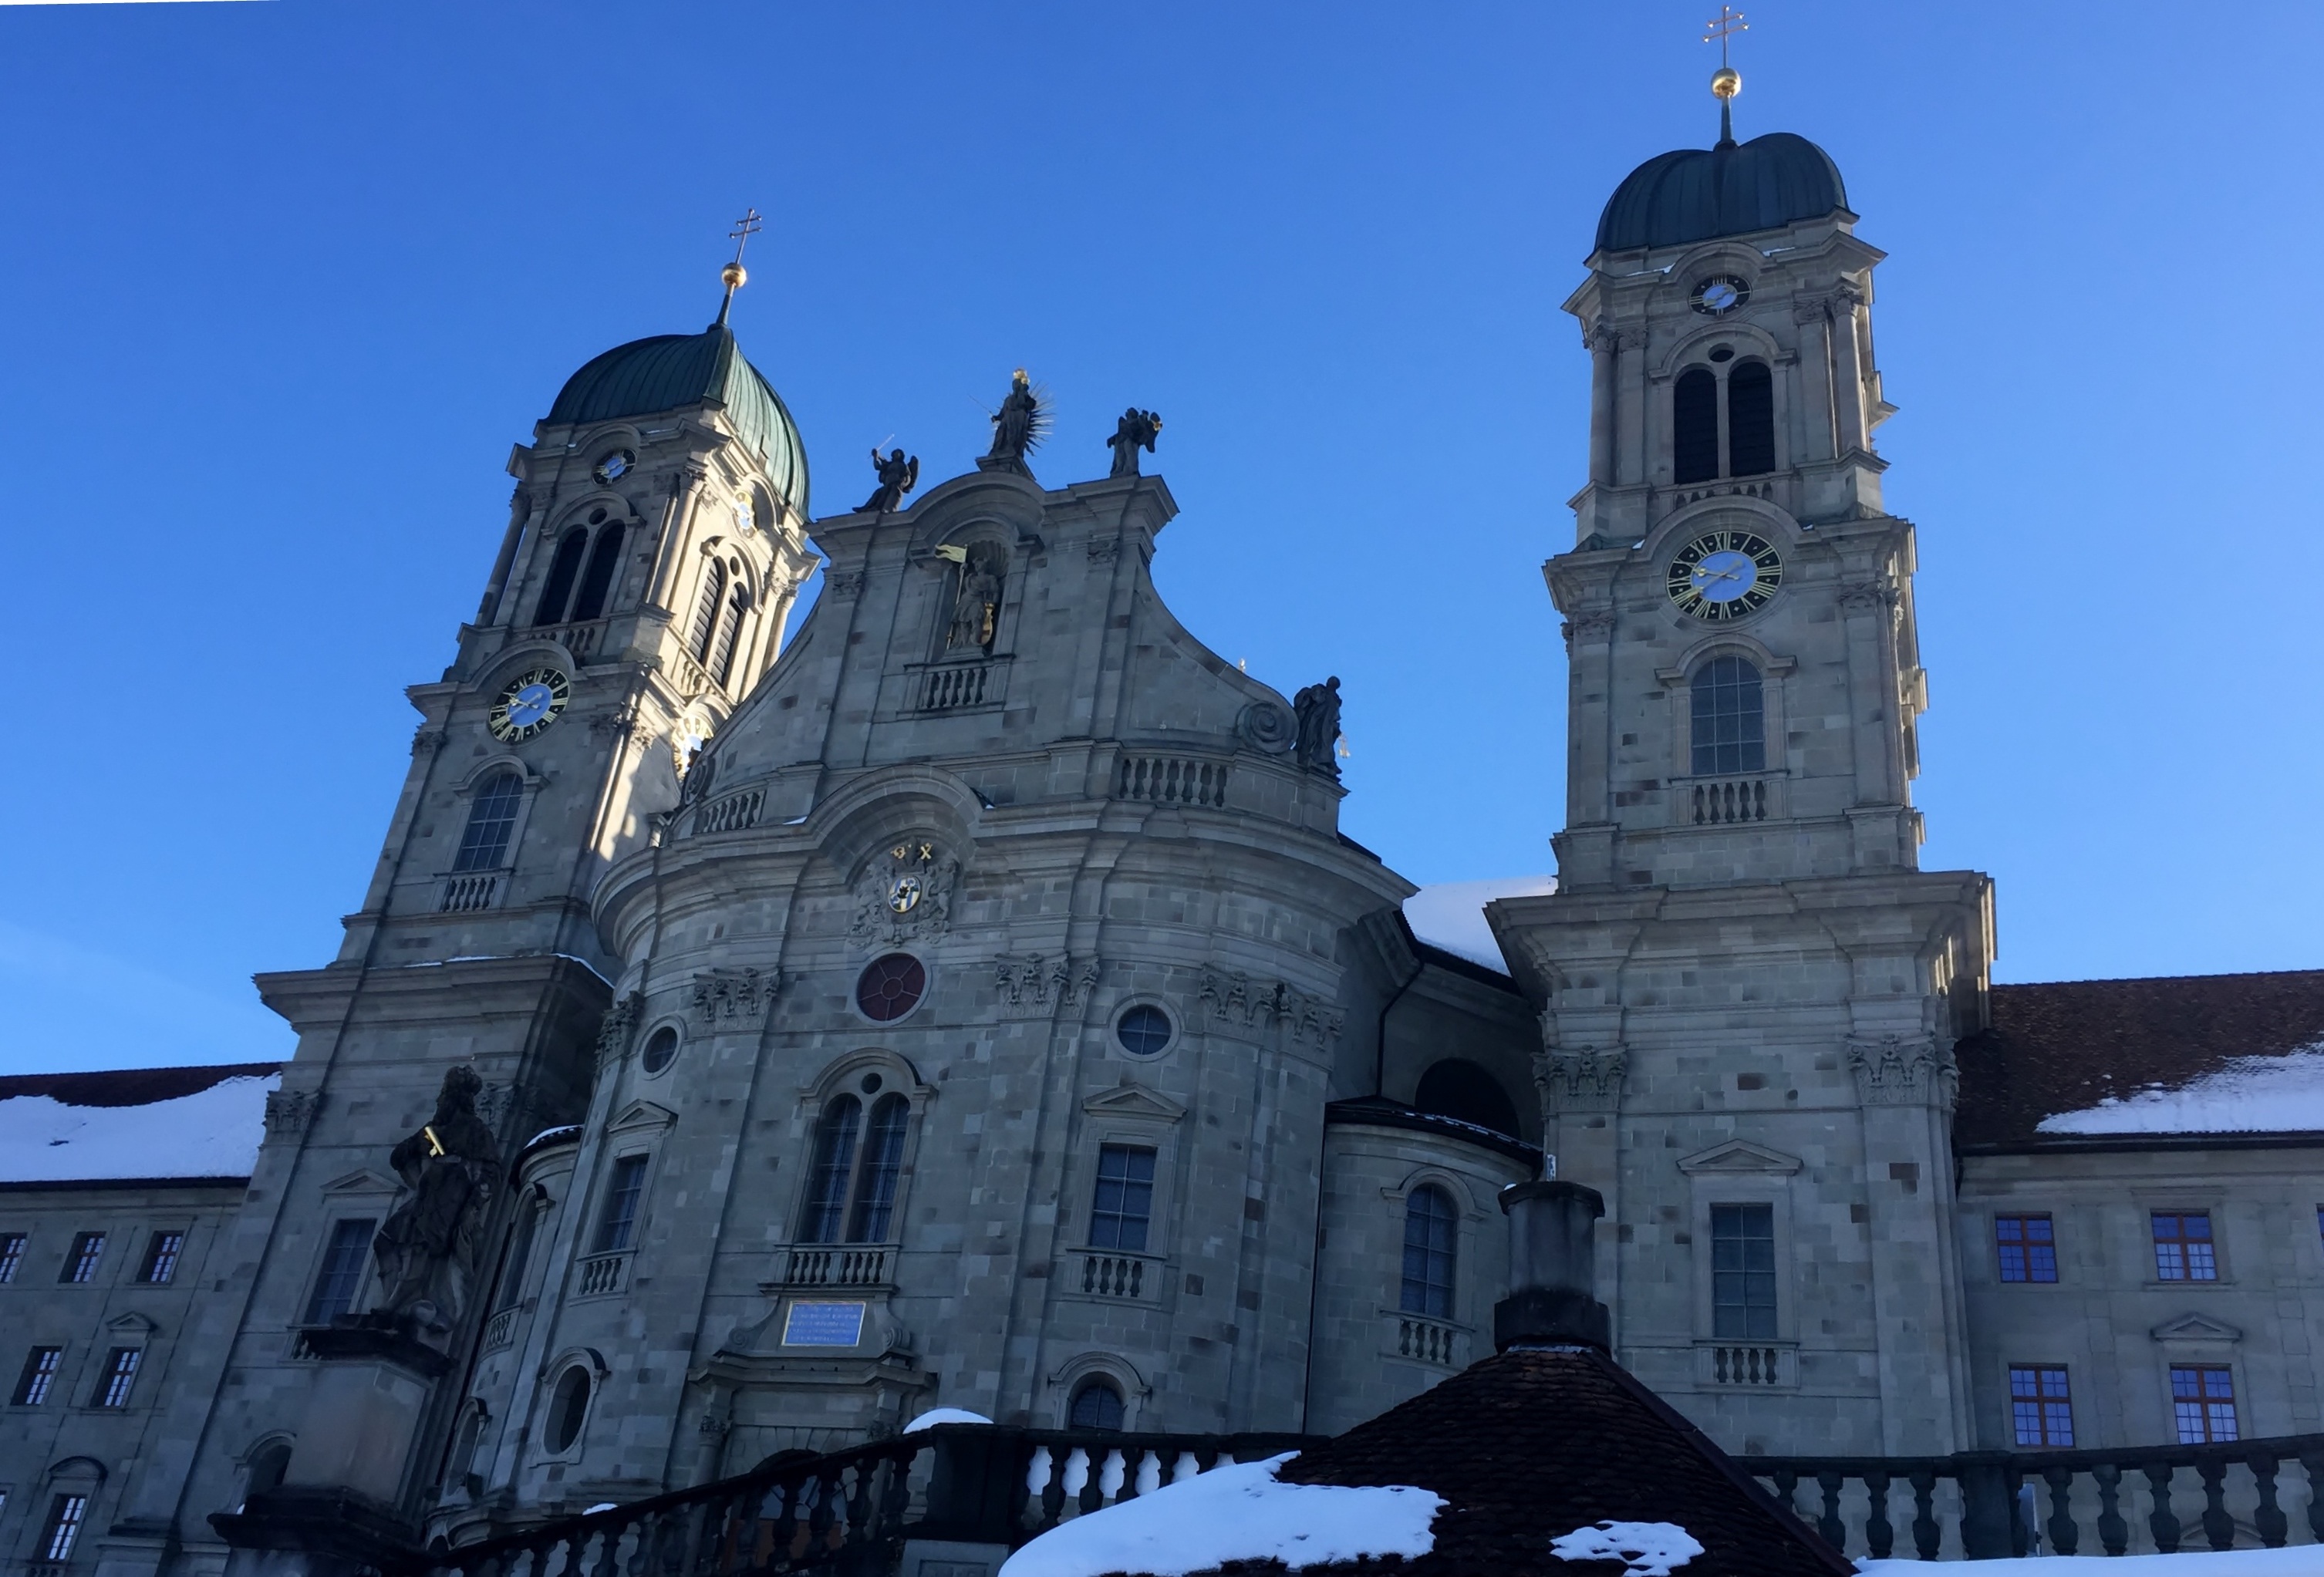
winter, building, tower, landmark, church, cathedral, place of worship, bell tower, spire, steeple, monastery, switzerland, abbey, basilica, gothic architecture, canton of schwyz, late baroque, einsiedeln, benektinerabtei